Walter H. Dalton

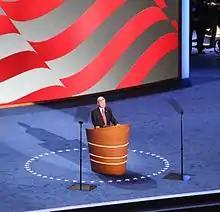
Dalton speaking at the 2012 Democratic National Convention

Dalton represented constituents in Cleveland and Rutherford counties in the North Carolina General Assembly. His district was originally the 37th Senate district, but it was renumbered as the 46th in the redistricting following the 2000 United States Census.